Ontario Regiment

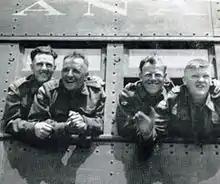
Soldiers of The Ontario Regiment entrain from Camp Borden travelling to Halifax and England

The regiment mobilized The Ontario Regiment (Tank), CASF, on 1 September 1939. It was redesignated as The Ontario Regiment (Tank), CASF, on 13 August 1940. It was converted to armour on 23 November 1940, and an army tank battalion on 11 February 1941, under the designation 11th Army Tank Battalion (The Ontario Regiment (Tank)), CAC, CASF. It was redesignated the 11th Army Tank Regiment (The Ontario Regiment (Tank)), CAC, CASF, on 15 May 1942 and the 11th Armoured Regiment (The Ontario Regiment), CAC, CASF, on 26 August 1943 and the 11th Armoured Regiment (The Ontario Regiment), RCAC, CASF, on 2 August 1945. On 21 June 1941 it embarked for Britain. The regiment landed in Sicily on 13 July 1943, as part of the 1st Canadian Armoured Brigade, and in Italy on 3 September 1943 in support of 17th Brigade, 5th British Division. On 8 March 1945 the regiment moved with the I Canadian Corps to North-West Europe as part of Operation Goldflake, where it fought until the end of the war. The overseas regiment was disbanded on 15 December 1945.